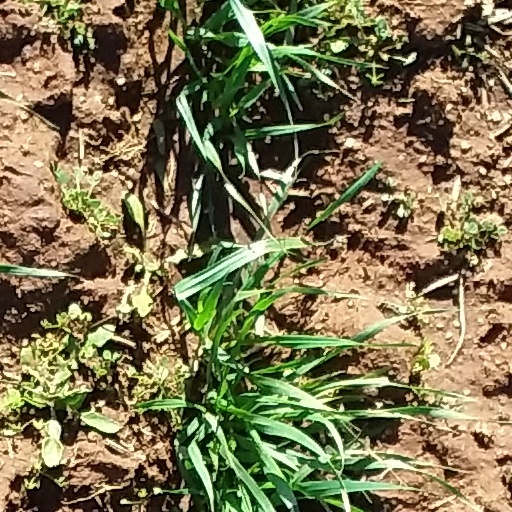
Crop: wheat